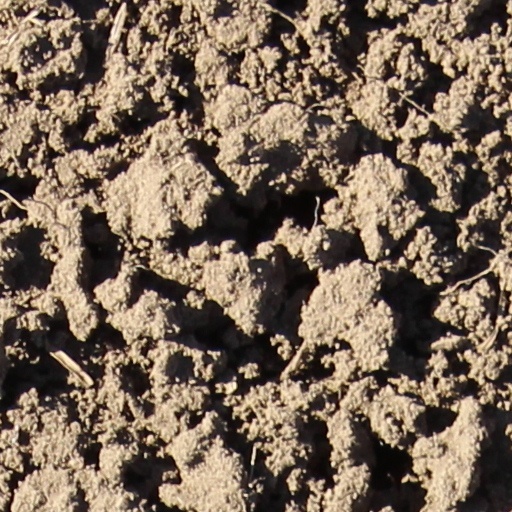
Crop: wheat